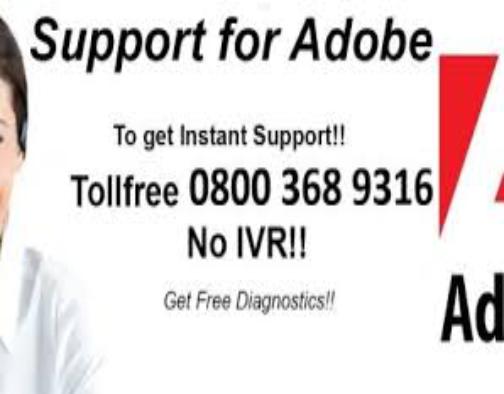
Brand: Adobe Systems
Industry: Others